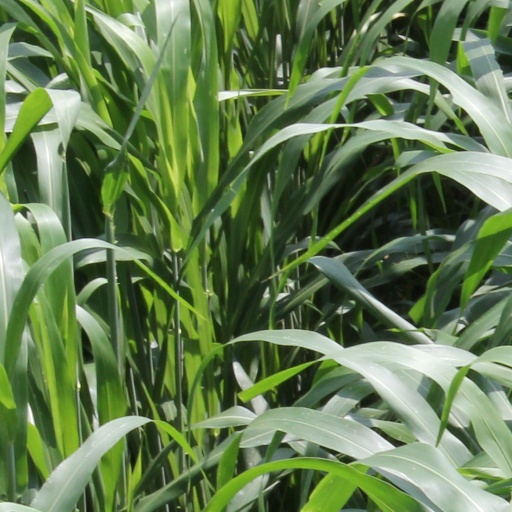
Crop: sorghum